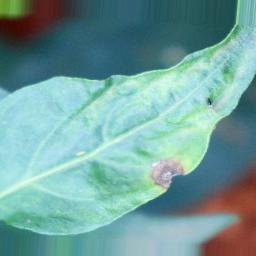
Label: cercospora